Evans v. Jordan

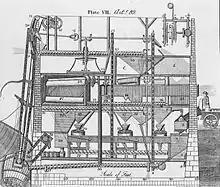
Evans' automated flour mill.

In the 1780s, prolific inventor Oliver Evans developed a system for an automated flour mill that would revolutionize milling technology. Initially keeping his invention a secret, he obtained protection for it through individual state statutes, for example in Maryland and New Hampshire, because the federal patent system did not yet exist. When the Patent Act of 1790 took effect, Evans obtained the third United States patent ever issued. No copies of the patent are extant today.